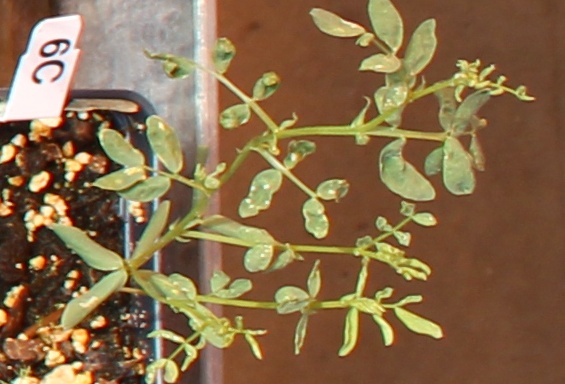
Label: Lentil